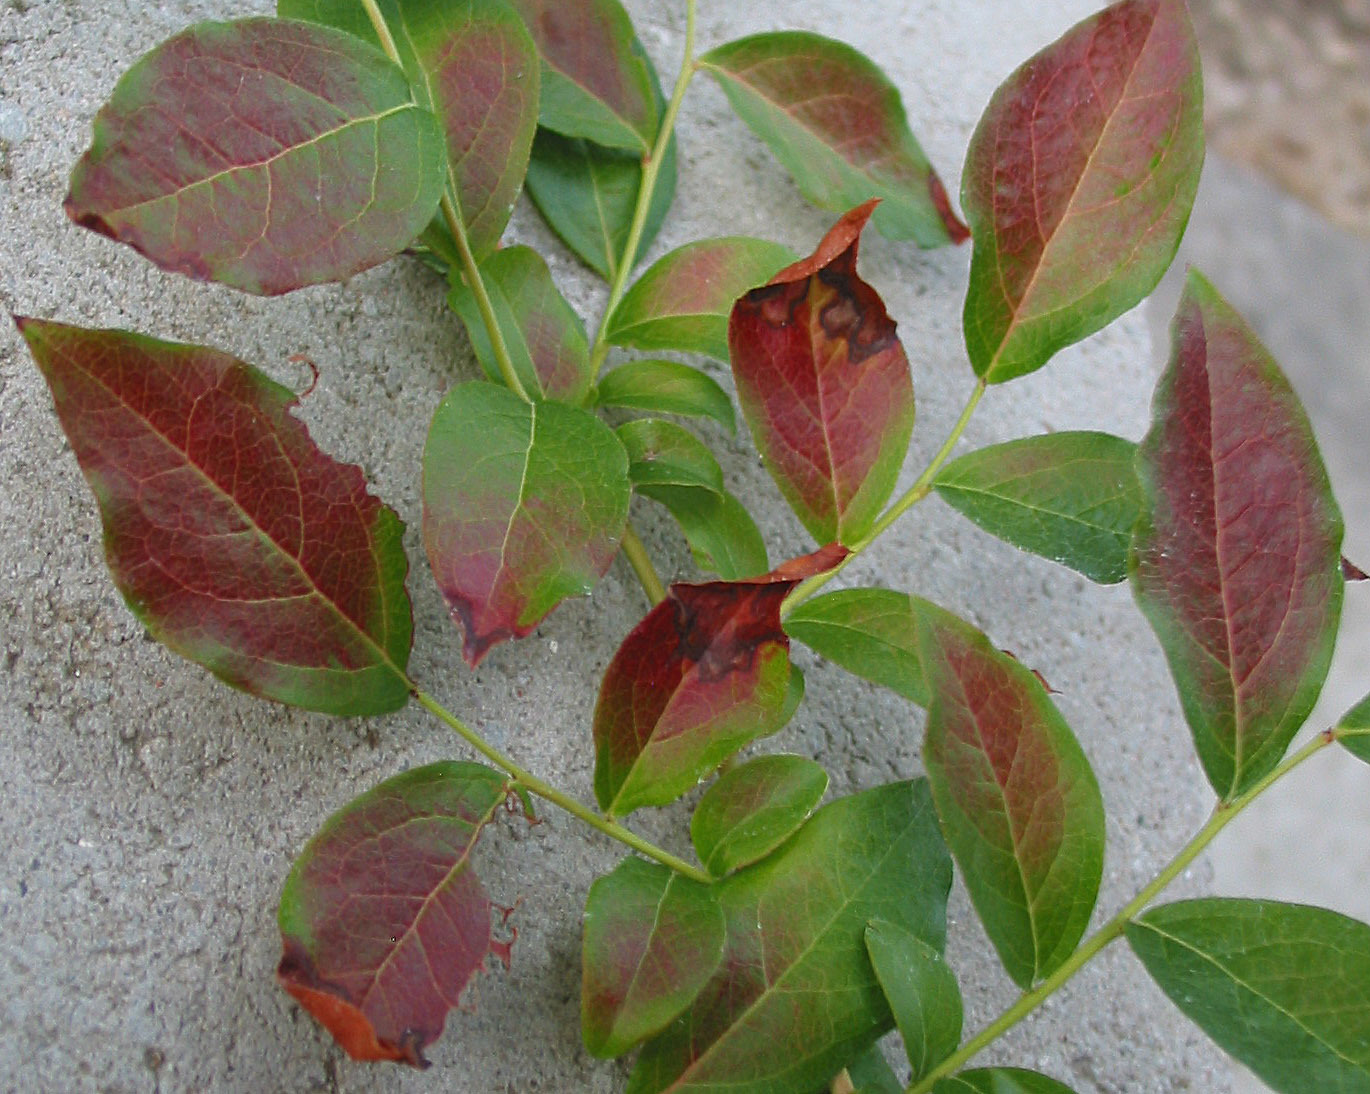
Labels: Blueberry leaf, Blueberry leaf, Blueberry leaf, Blueberry leaf, Blueberry leaf, Blueberry leaf, Blueberry leaf, Blueberry leaf, Blueberry leaf, Blueberry leaf, Blueberry leaf